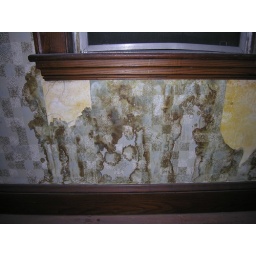
water damage in second floor hallway, under front window.